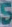
Number: 5